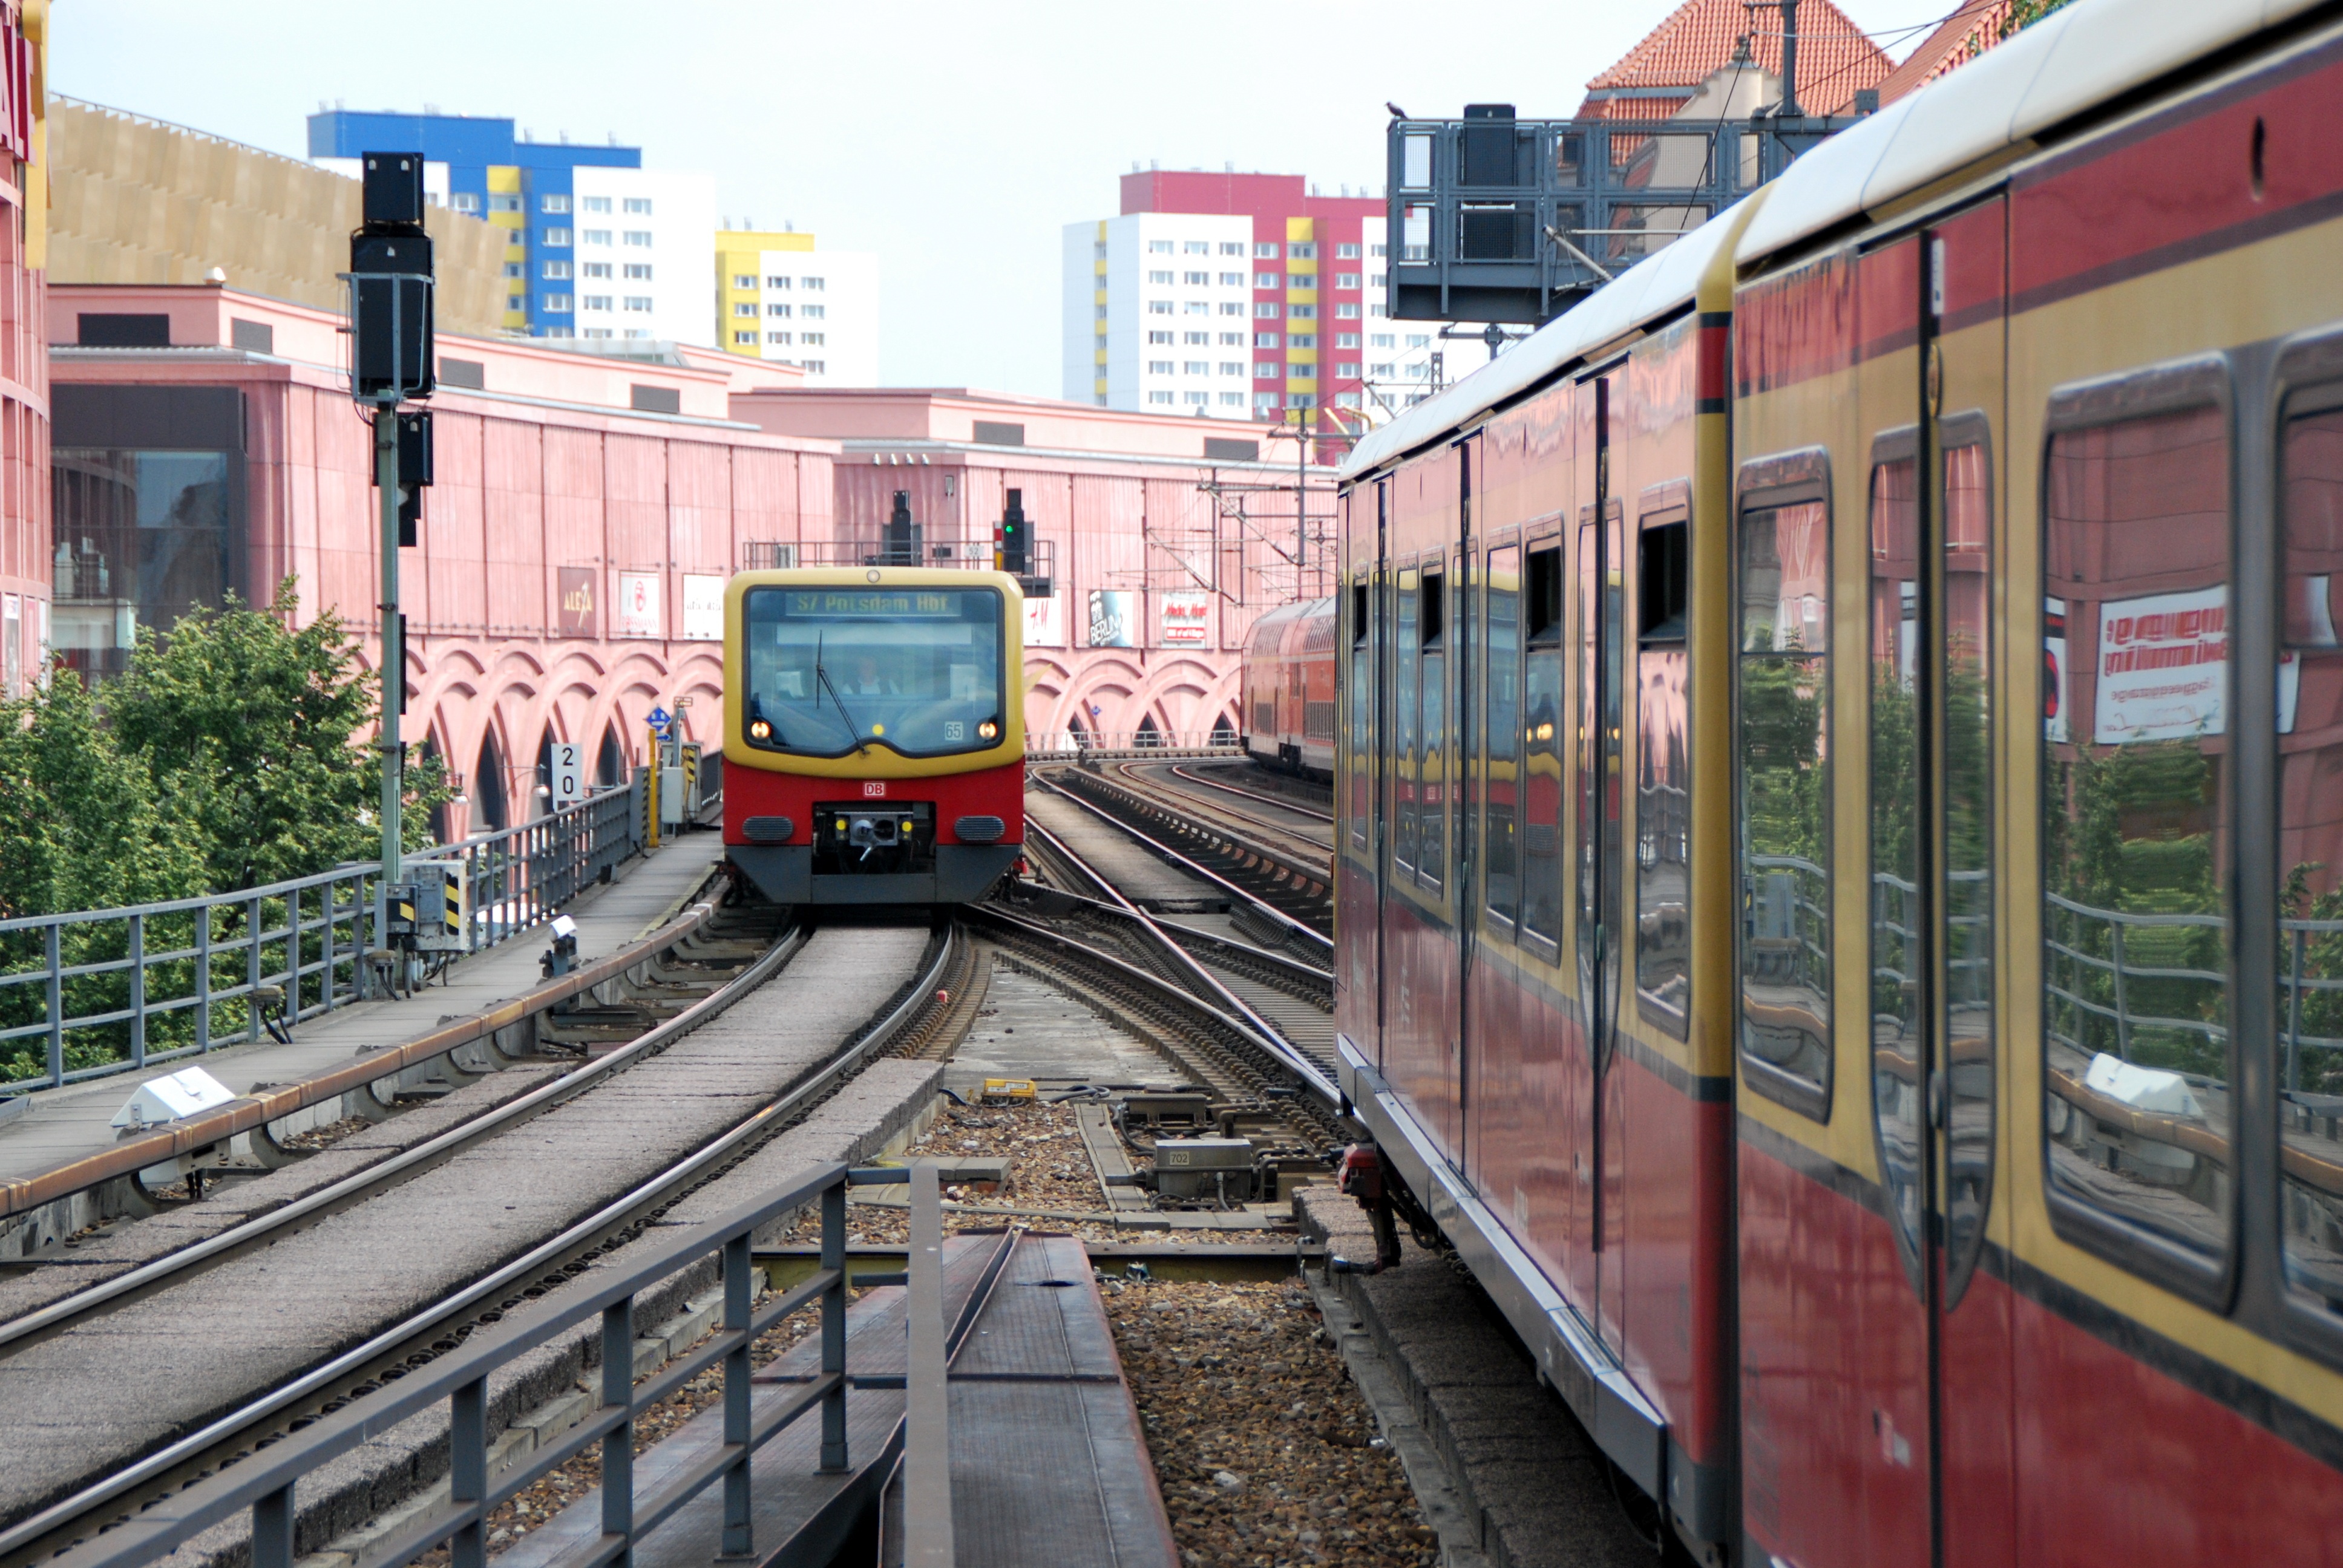
track, city, train, tram, transport, vehicle, train station, electricity, lane, public transport, capital, berlin, railway station, rail transport, railway tracks, big city, s bahn, s bahn bridge, land vehicle, residential area, rolling stock, metropolitan area, railroad car